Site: brandenburg
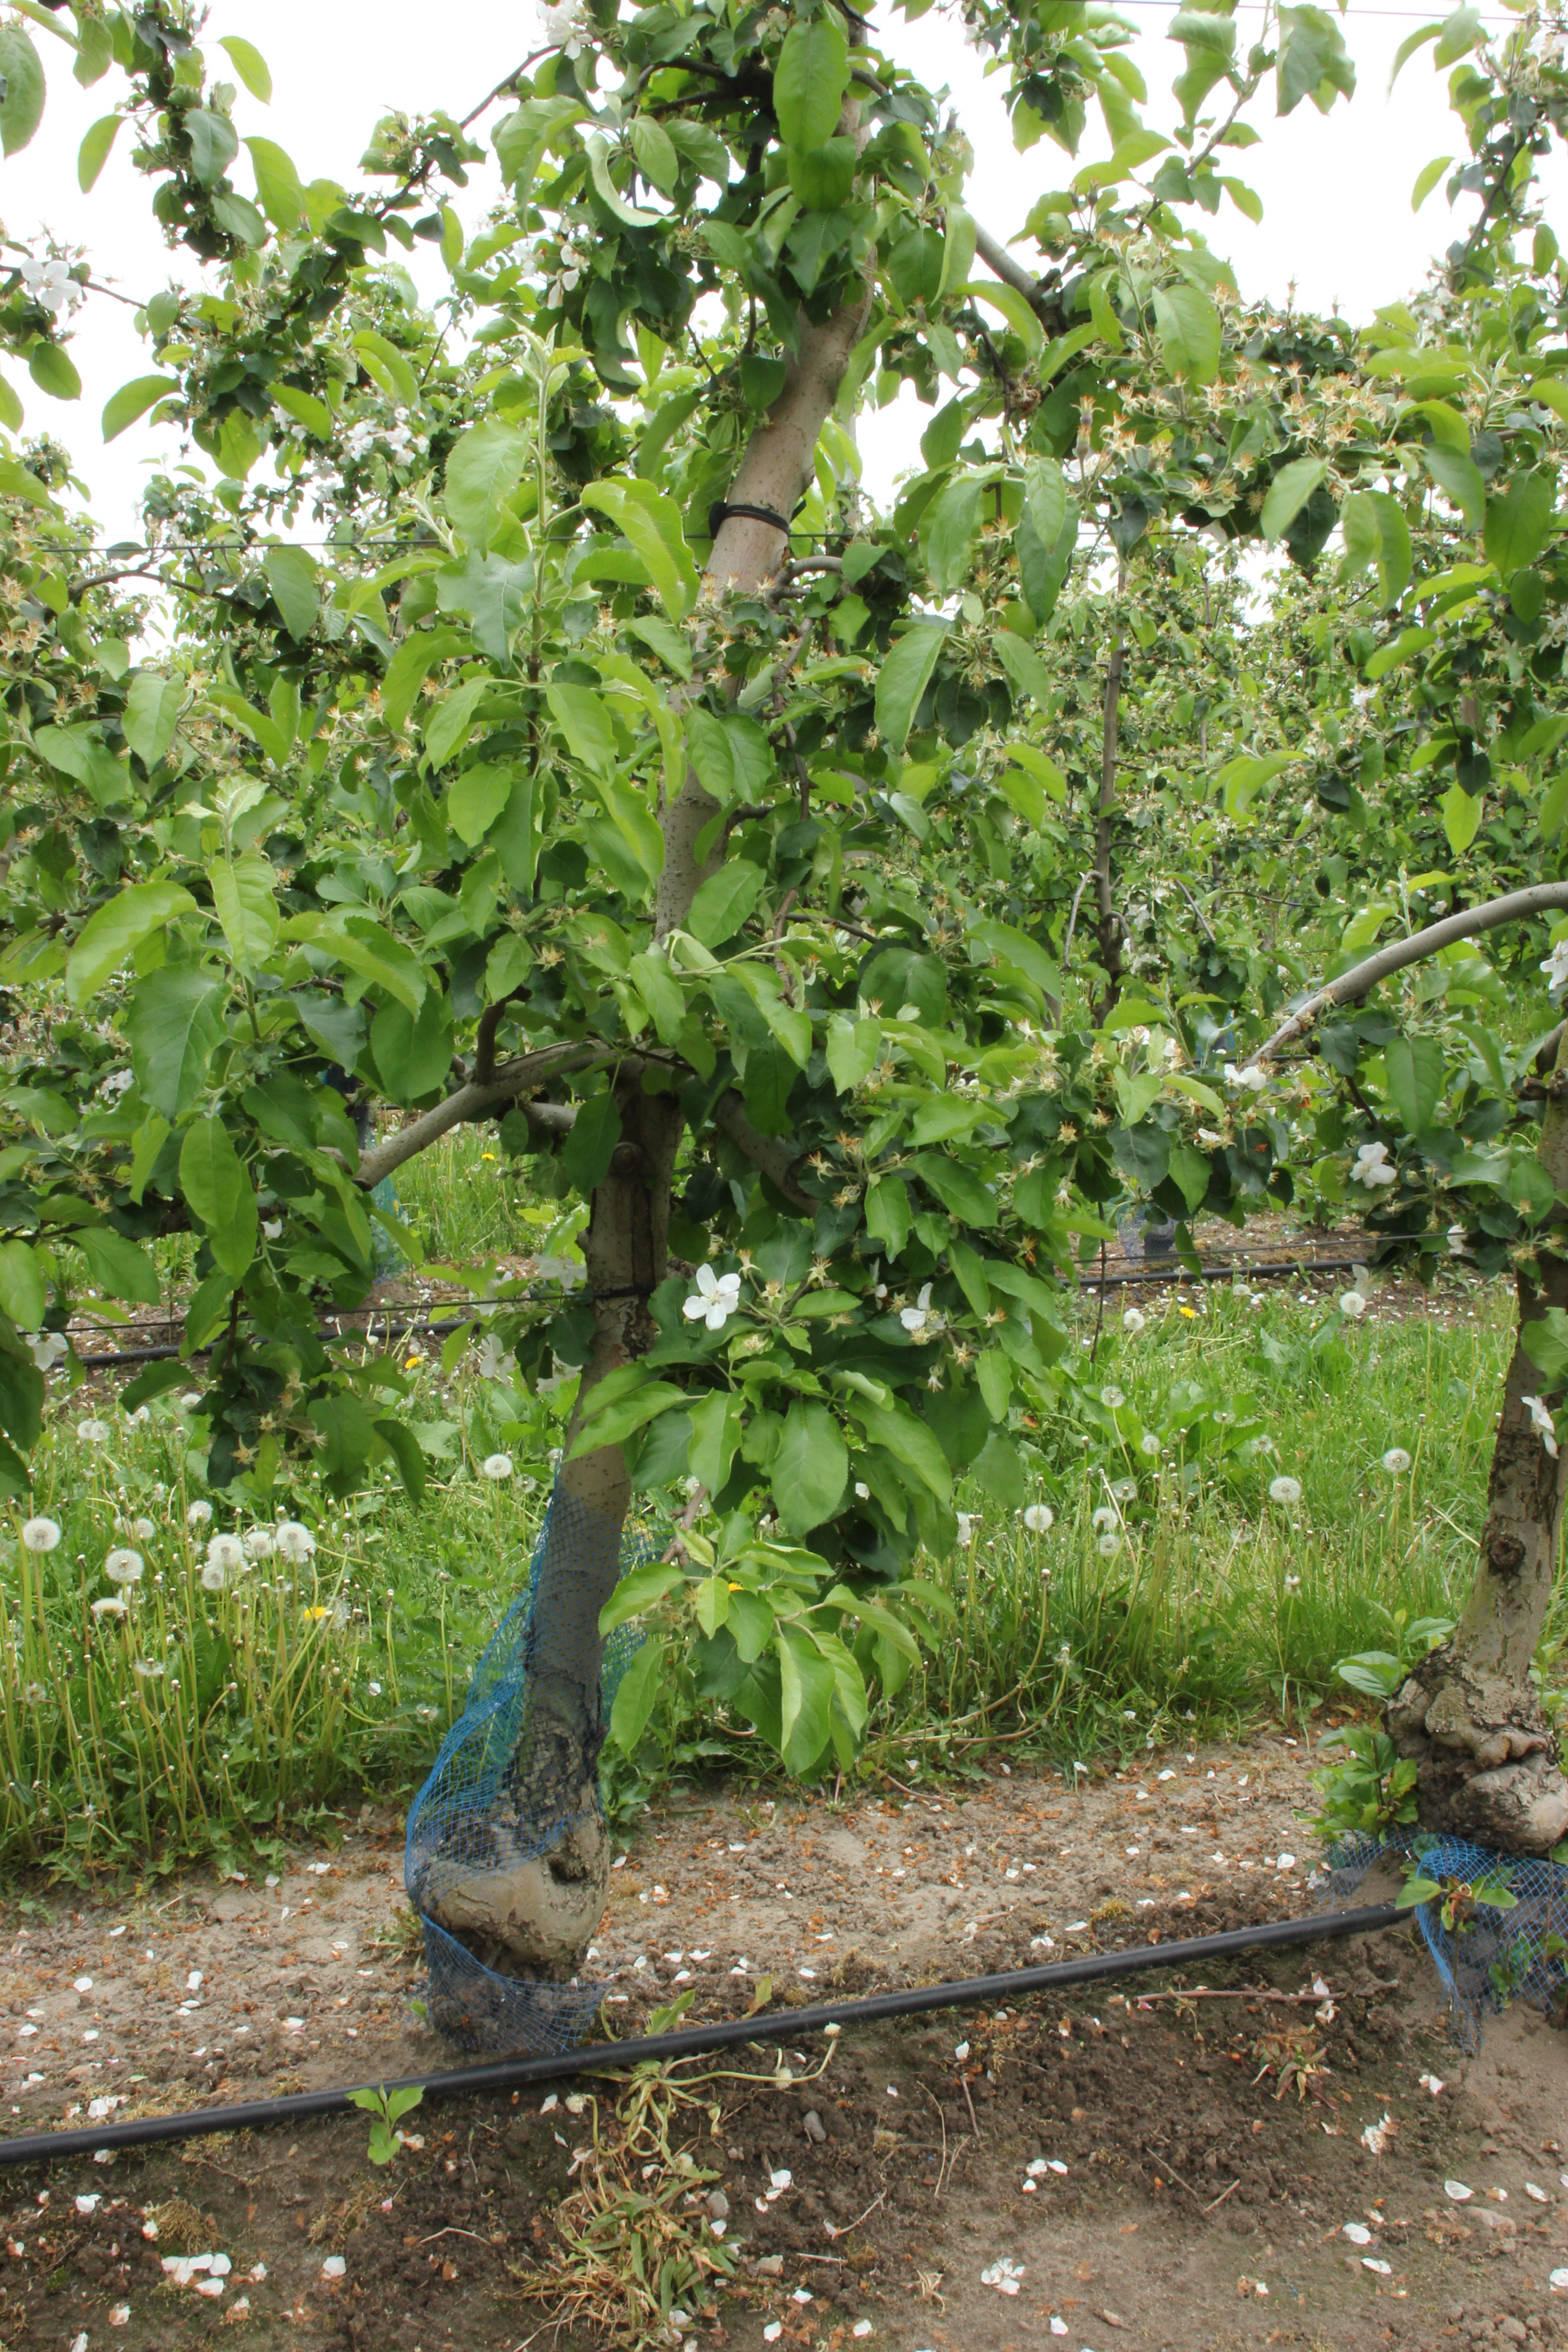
Growth stage (BBCH 67): Flowering